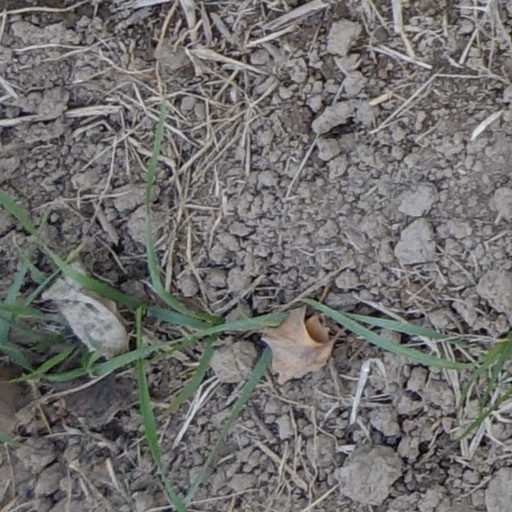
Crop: wheat